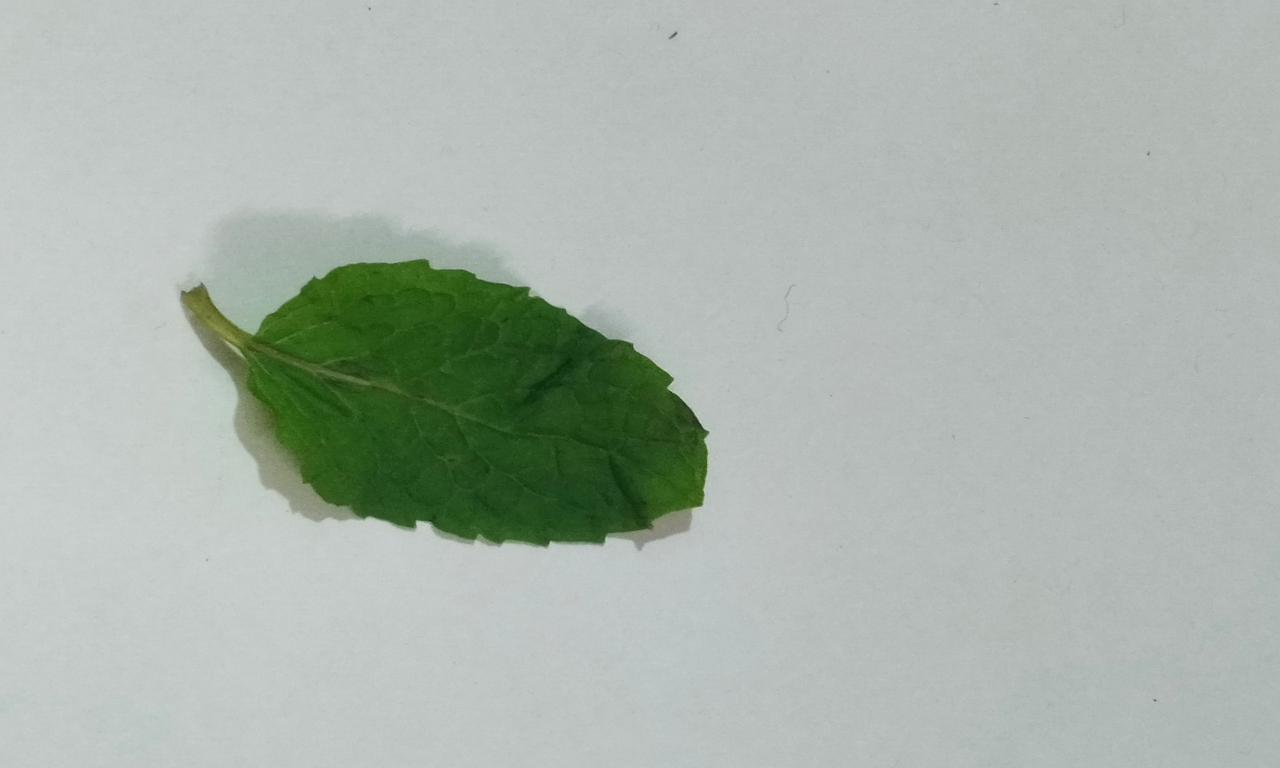
Label: Fresh